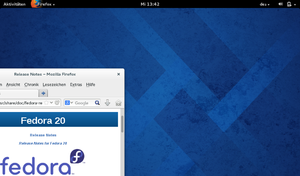
Fedora 20 avec GNOME Shell
Liste des versions de Fedora. Le rythme de sortie des nouvelles versions suit celui de GNOME, c'est-à-dire tous les six mois. Une fois sortie, les versions sont maintenues 13 mois.